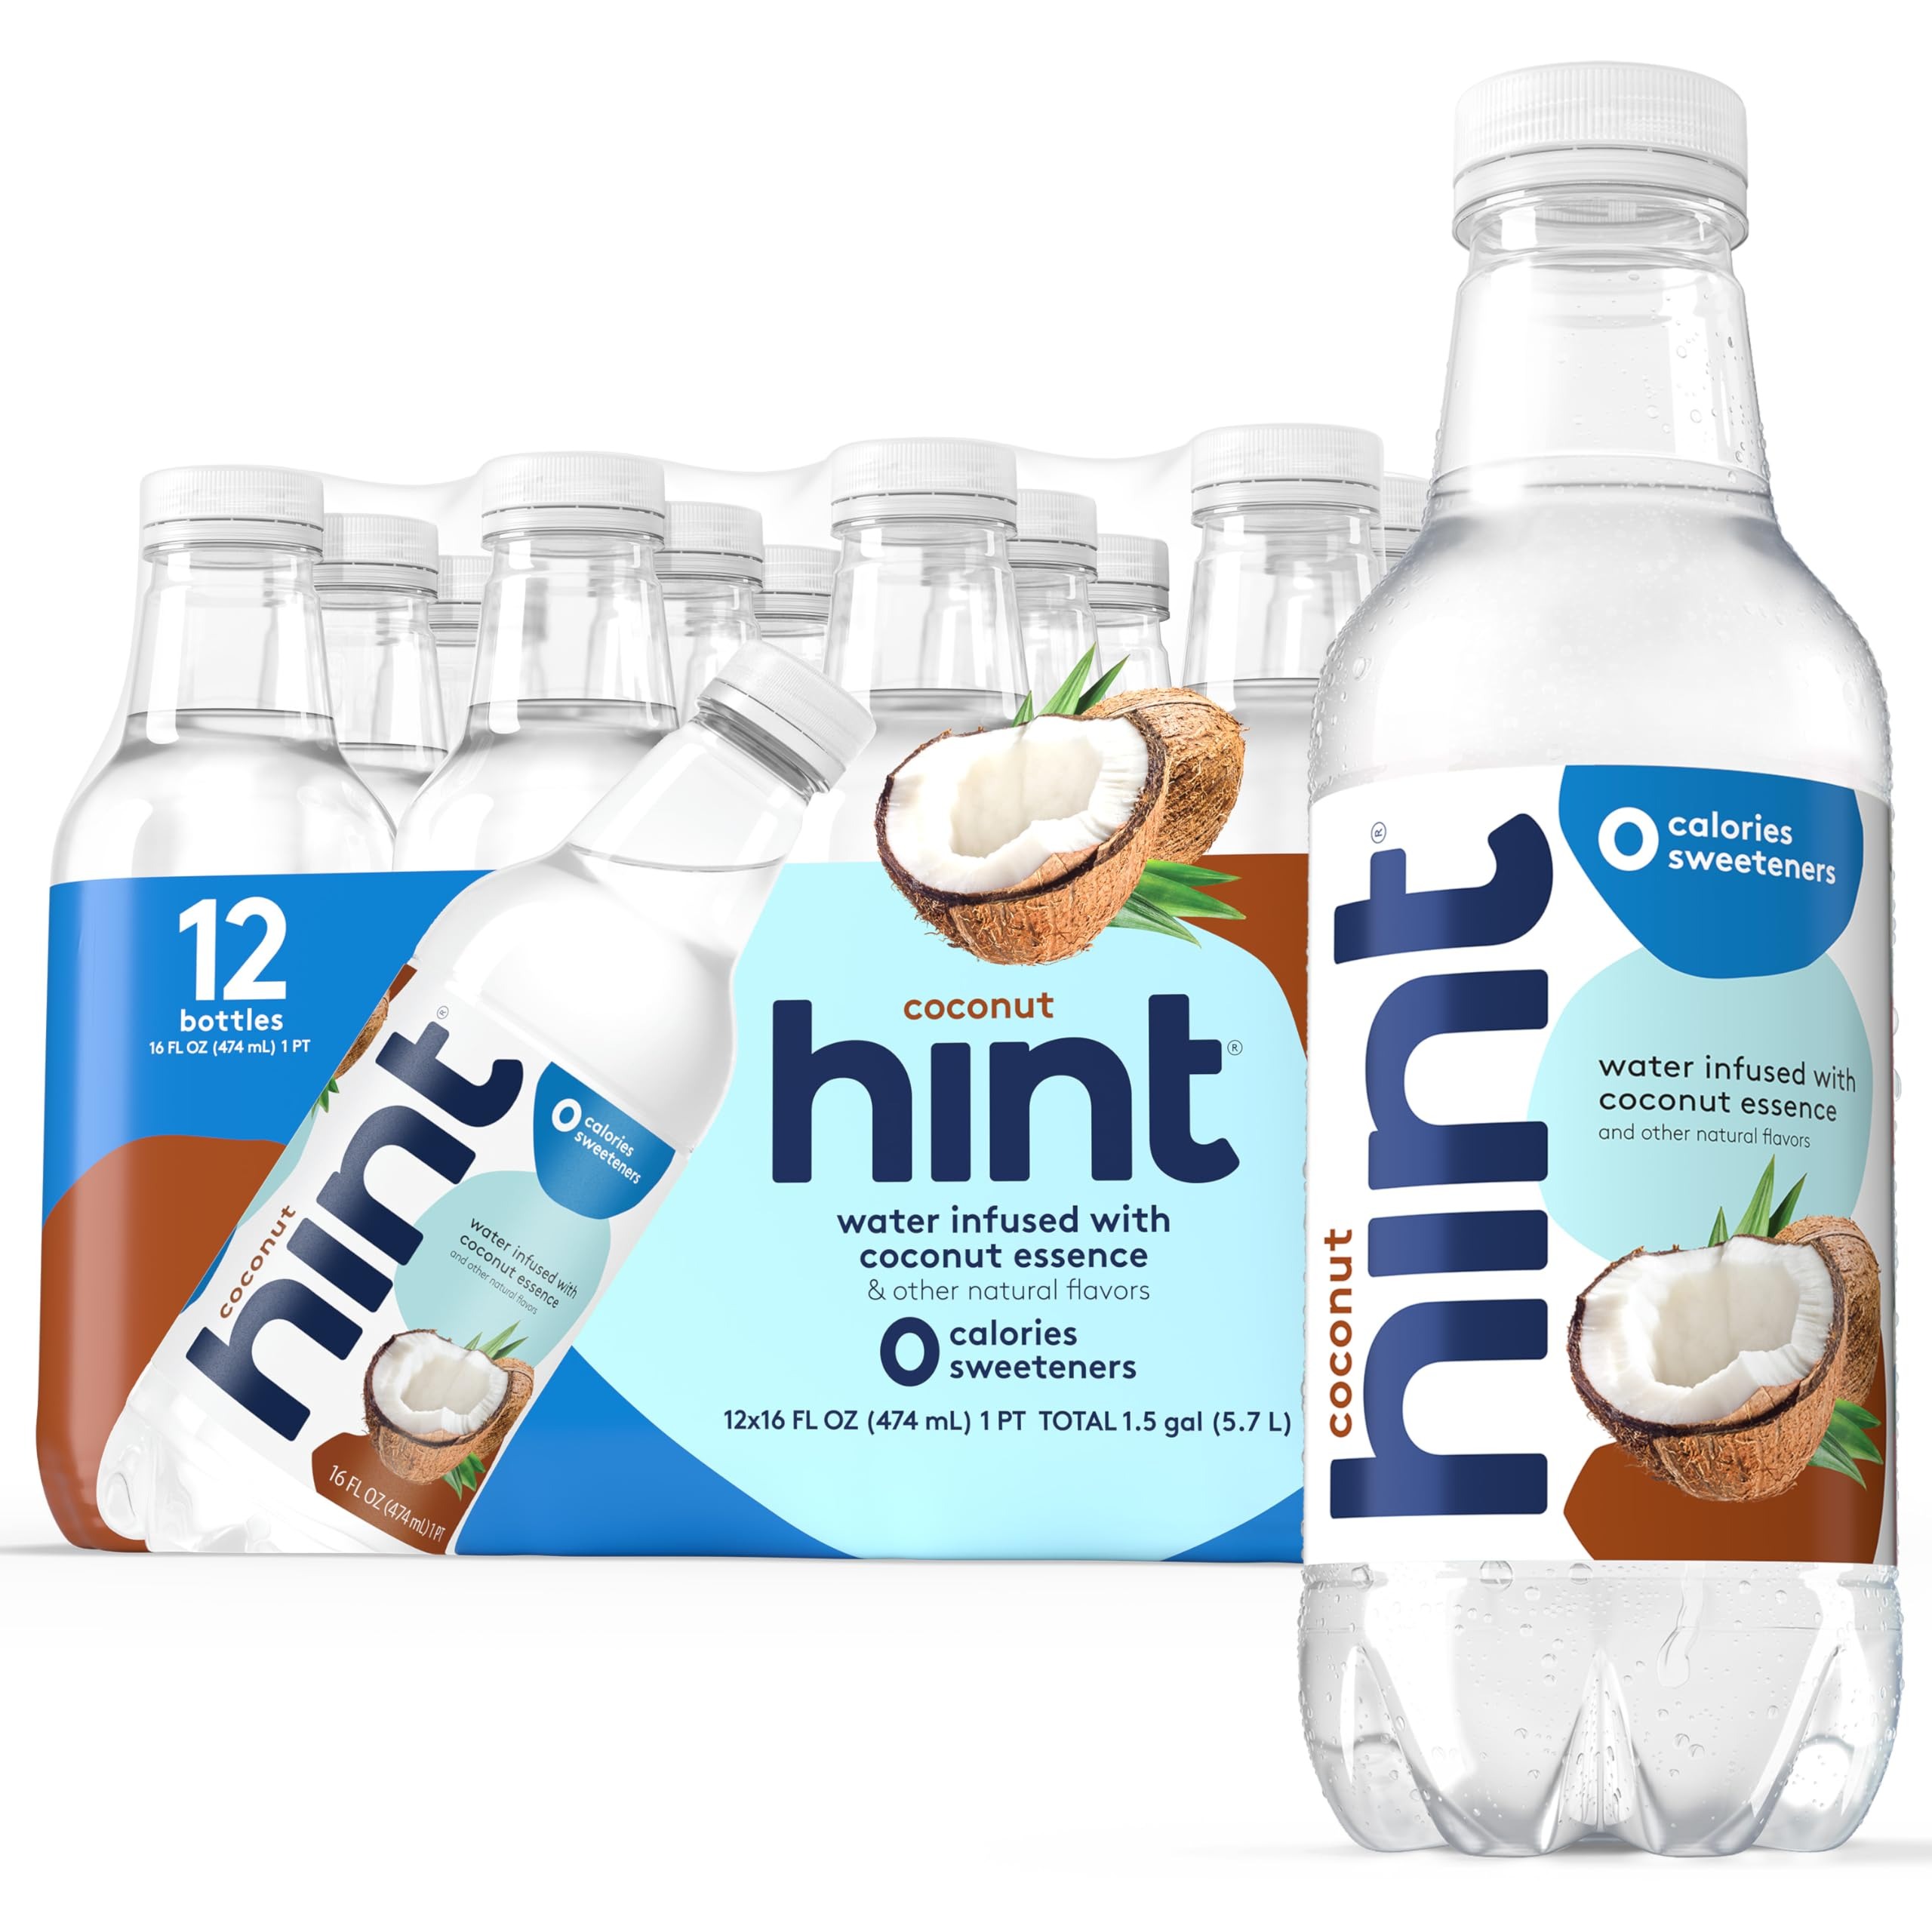
Item Name: Hint Water Coconut, Pure Water Infused with Coconut, Zero Sugar, Zero Calories, Zero Sweeteners, Zero Preservatives, Zero Artificial Flavors, 16 Fl Oz (Pack of 12)
Bullet Point 1: WATER WITH A TOUCH OF TRUE FRUIT FLAVOR: Our unique fruit essences create surprisingly accurate fruit flavors without adding sugar or diet sweeteners. The result- Delicious Coconut Hint Water that tastes like coconut and has zero calories
Bullet Point 2: 12 BOTTLES OF COCONUT HINT FLAVORED WATER: Purified, unsweetened, fruit-infused water that really tastes like watermelon, with just the right mix of lusciousness and zest
Bullet Point 3: ZERO SUGAR, ZERO SWEETENERS, ZERO CALORIES: Hint contains no sugar, no sweeteners, and no calories giving Hint Water a deliciously clean taste that you can feel great about drinking
Bullet Point 4: HINT HELPS PEOPLE FALL IN LOVE WITH WATER: Most people know that they should be drinking more water and fewer sweetened beverages, but plain water is boring. Hint Water tastes so delicious that it actually helps people drink more water
Bullet Point 5: BETTER HYDRATION, BETTER HEALTH: Staying hydrated can improve your mood, complexion, and muscle and joint health. Hint Water is also vegan, Gluten-Free, nut-free, and Kosher certified. Hint is the perfect way to hydrate deliciously
Product Description: Flavored Drinking Water
Value: 192.0
Unit: Fl Oz

Price: 30.99